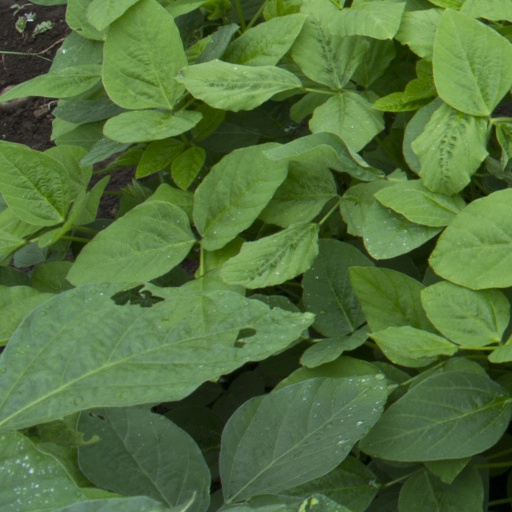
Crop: soybean